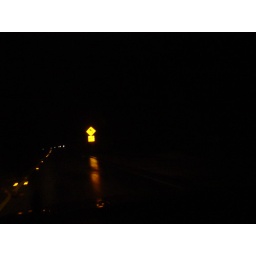
What you see in the redwood forest from a car in a rainstorm at 55 mph